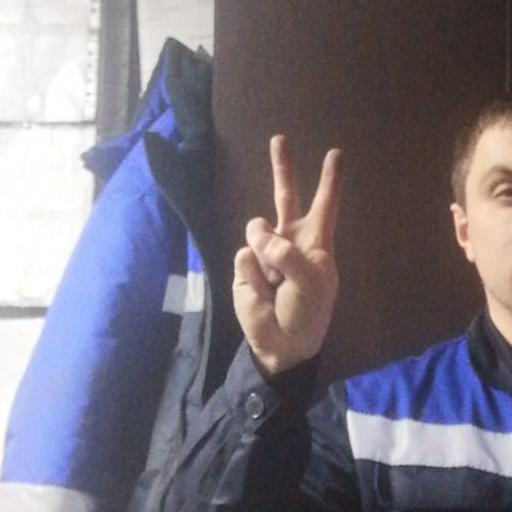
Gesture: peace